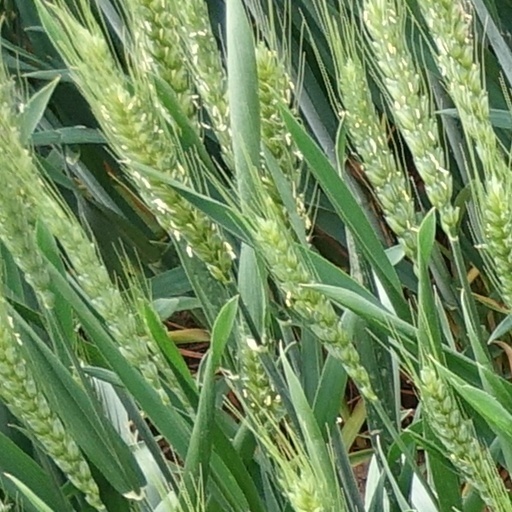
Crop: wheat